Boston and Montana Consolidated Copper and Silver Mining Company

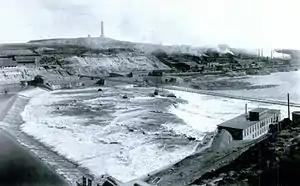
The Boston and Montana Smelter in Great Falls, Montana, circa 1907. Black Eagle Dam is to the left.

On September 12, 1889, the Boston and Montana signed an agreement with Great Falls Water Power & Townsite Company in which the power company agreed to build a dam that would supply the mining firm with at least 1,000 horsepower (or 0.75 MW) of power by September 1, 1890, and 5,000 horsepower (or 3.73 MW) of power by January 1, 1891. In exchange, Boston and Montana agreed to build a $300,000 copper smelter near the dam. Black Eagle Dam began generating electricity in December 1890. Water was permitted to flow over the crest of the dam on January 6, 1891, and the dam was considered complete on March 15, 1891.